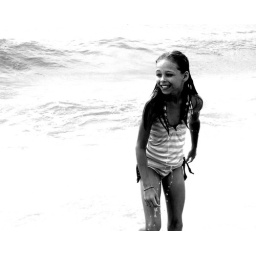
meh.. i dunno what to say. i don't really like black and white pictures. this is in myrtle beach :)